Worthen

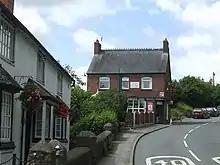
Worthen post office

Worthen's population was predominantly characterised by labourers as recorded in the 1831 census, which showed a more organised classification of occupation, during this year there were 393 recorded labourers and servants employed in agricultural and non-agricultural sectors. A more detailed census was taken in 1881, which showed a greater working population of 437 male workers in mineral substances and 240 male workers in agriculture. Mining was a major employment sector and well known mines included Snailbeach, a lead-ore mine, Perkins’ Beach lead mine and additionally grit and gravel mines.